Rio Grande do Sul

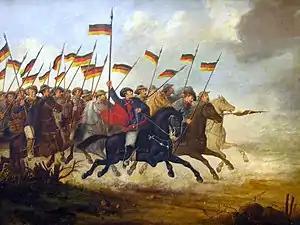

The missions were destroyed and their Guarani inhabitants were enslaved in large raids by bandeirantes between 1636 and 1638; however, in 1687, the Jesuits were back in the region, having refounded seven reductions, the Misiones Orientales. The region remained under Spanish sovereignty, though in practice the Jesuits operated quite independently as consequence of the Spanish laws, up to the late 17th century. But in 1680, the Portuguese founded Colônia do Sacramento on the northern bank of the River Plate, in what is now Uruguay. War ensued and was intermittent until the independence of Uruguay in 1828.